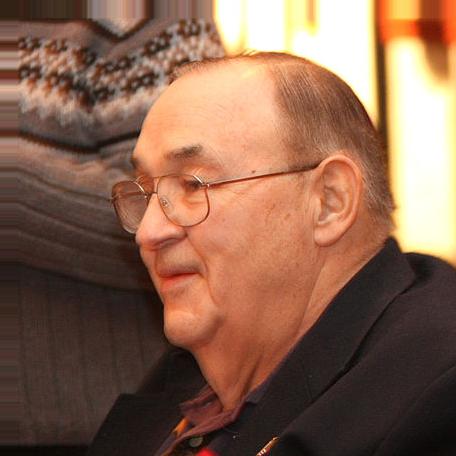
Age: 67